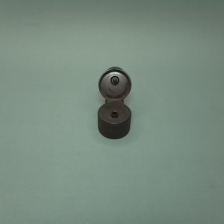
Color: red/orange/pink/fuchsia/brown
Cap type: flip-top cap